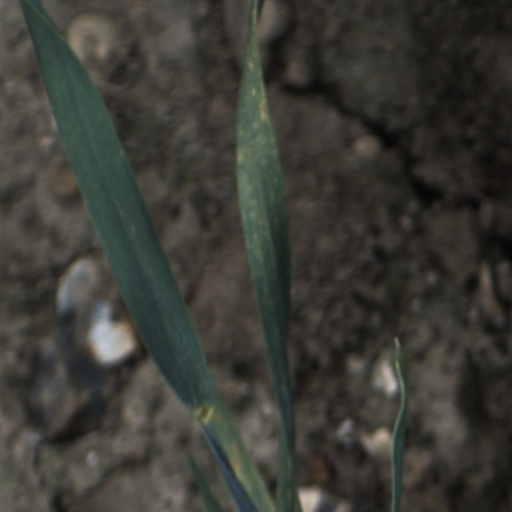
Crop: wheat